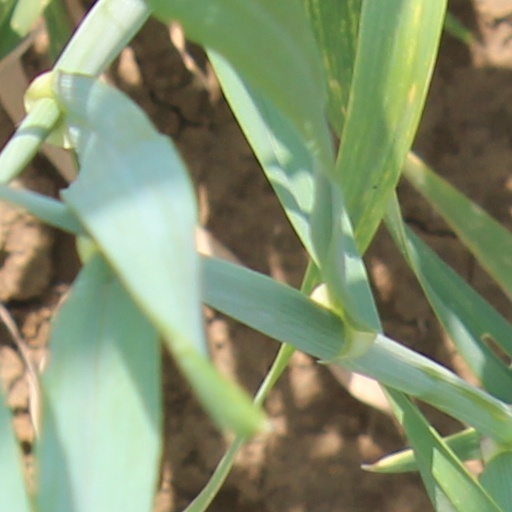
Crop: wheat